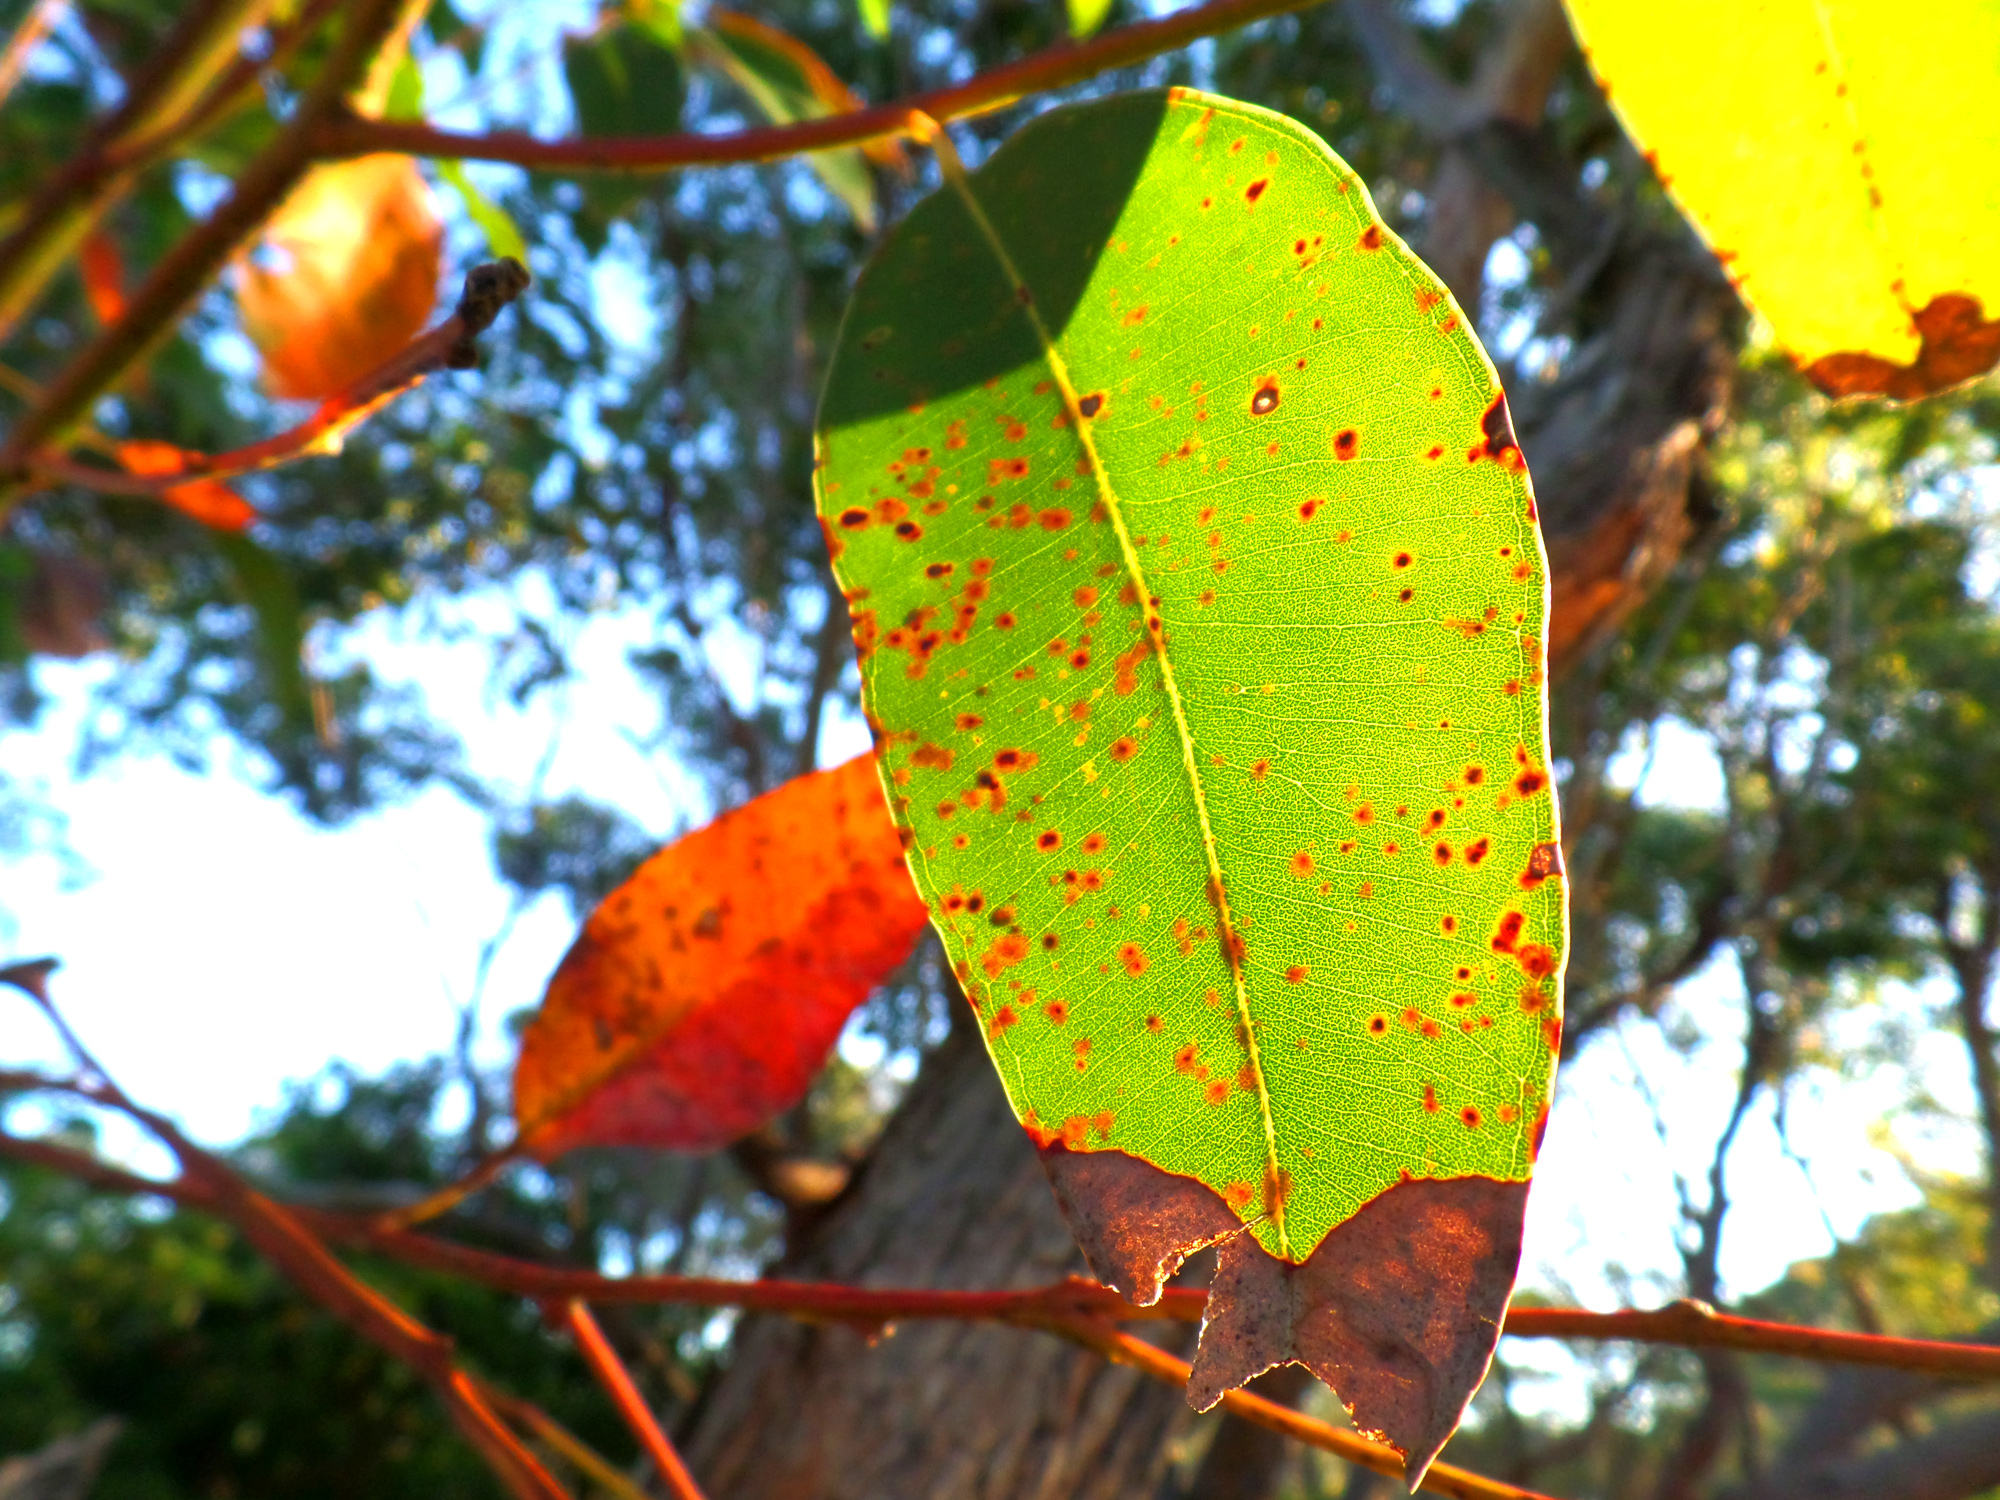
tree, nature, branch, plant, sunlight, leaf, flower, green, red, autumn, botany, yellow, flora, season, australia, nsw, durras, leaves, gumtreeleaves, gumtree, deciduous, macro photography, woody plant, land plant